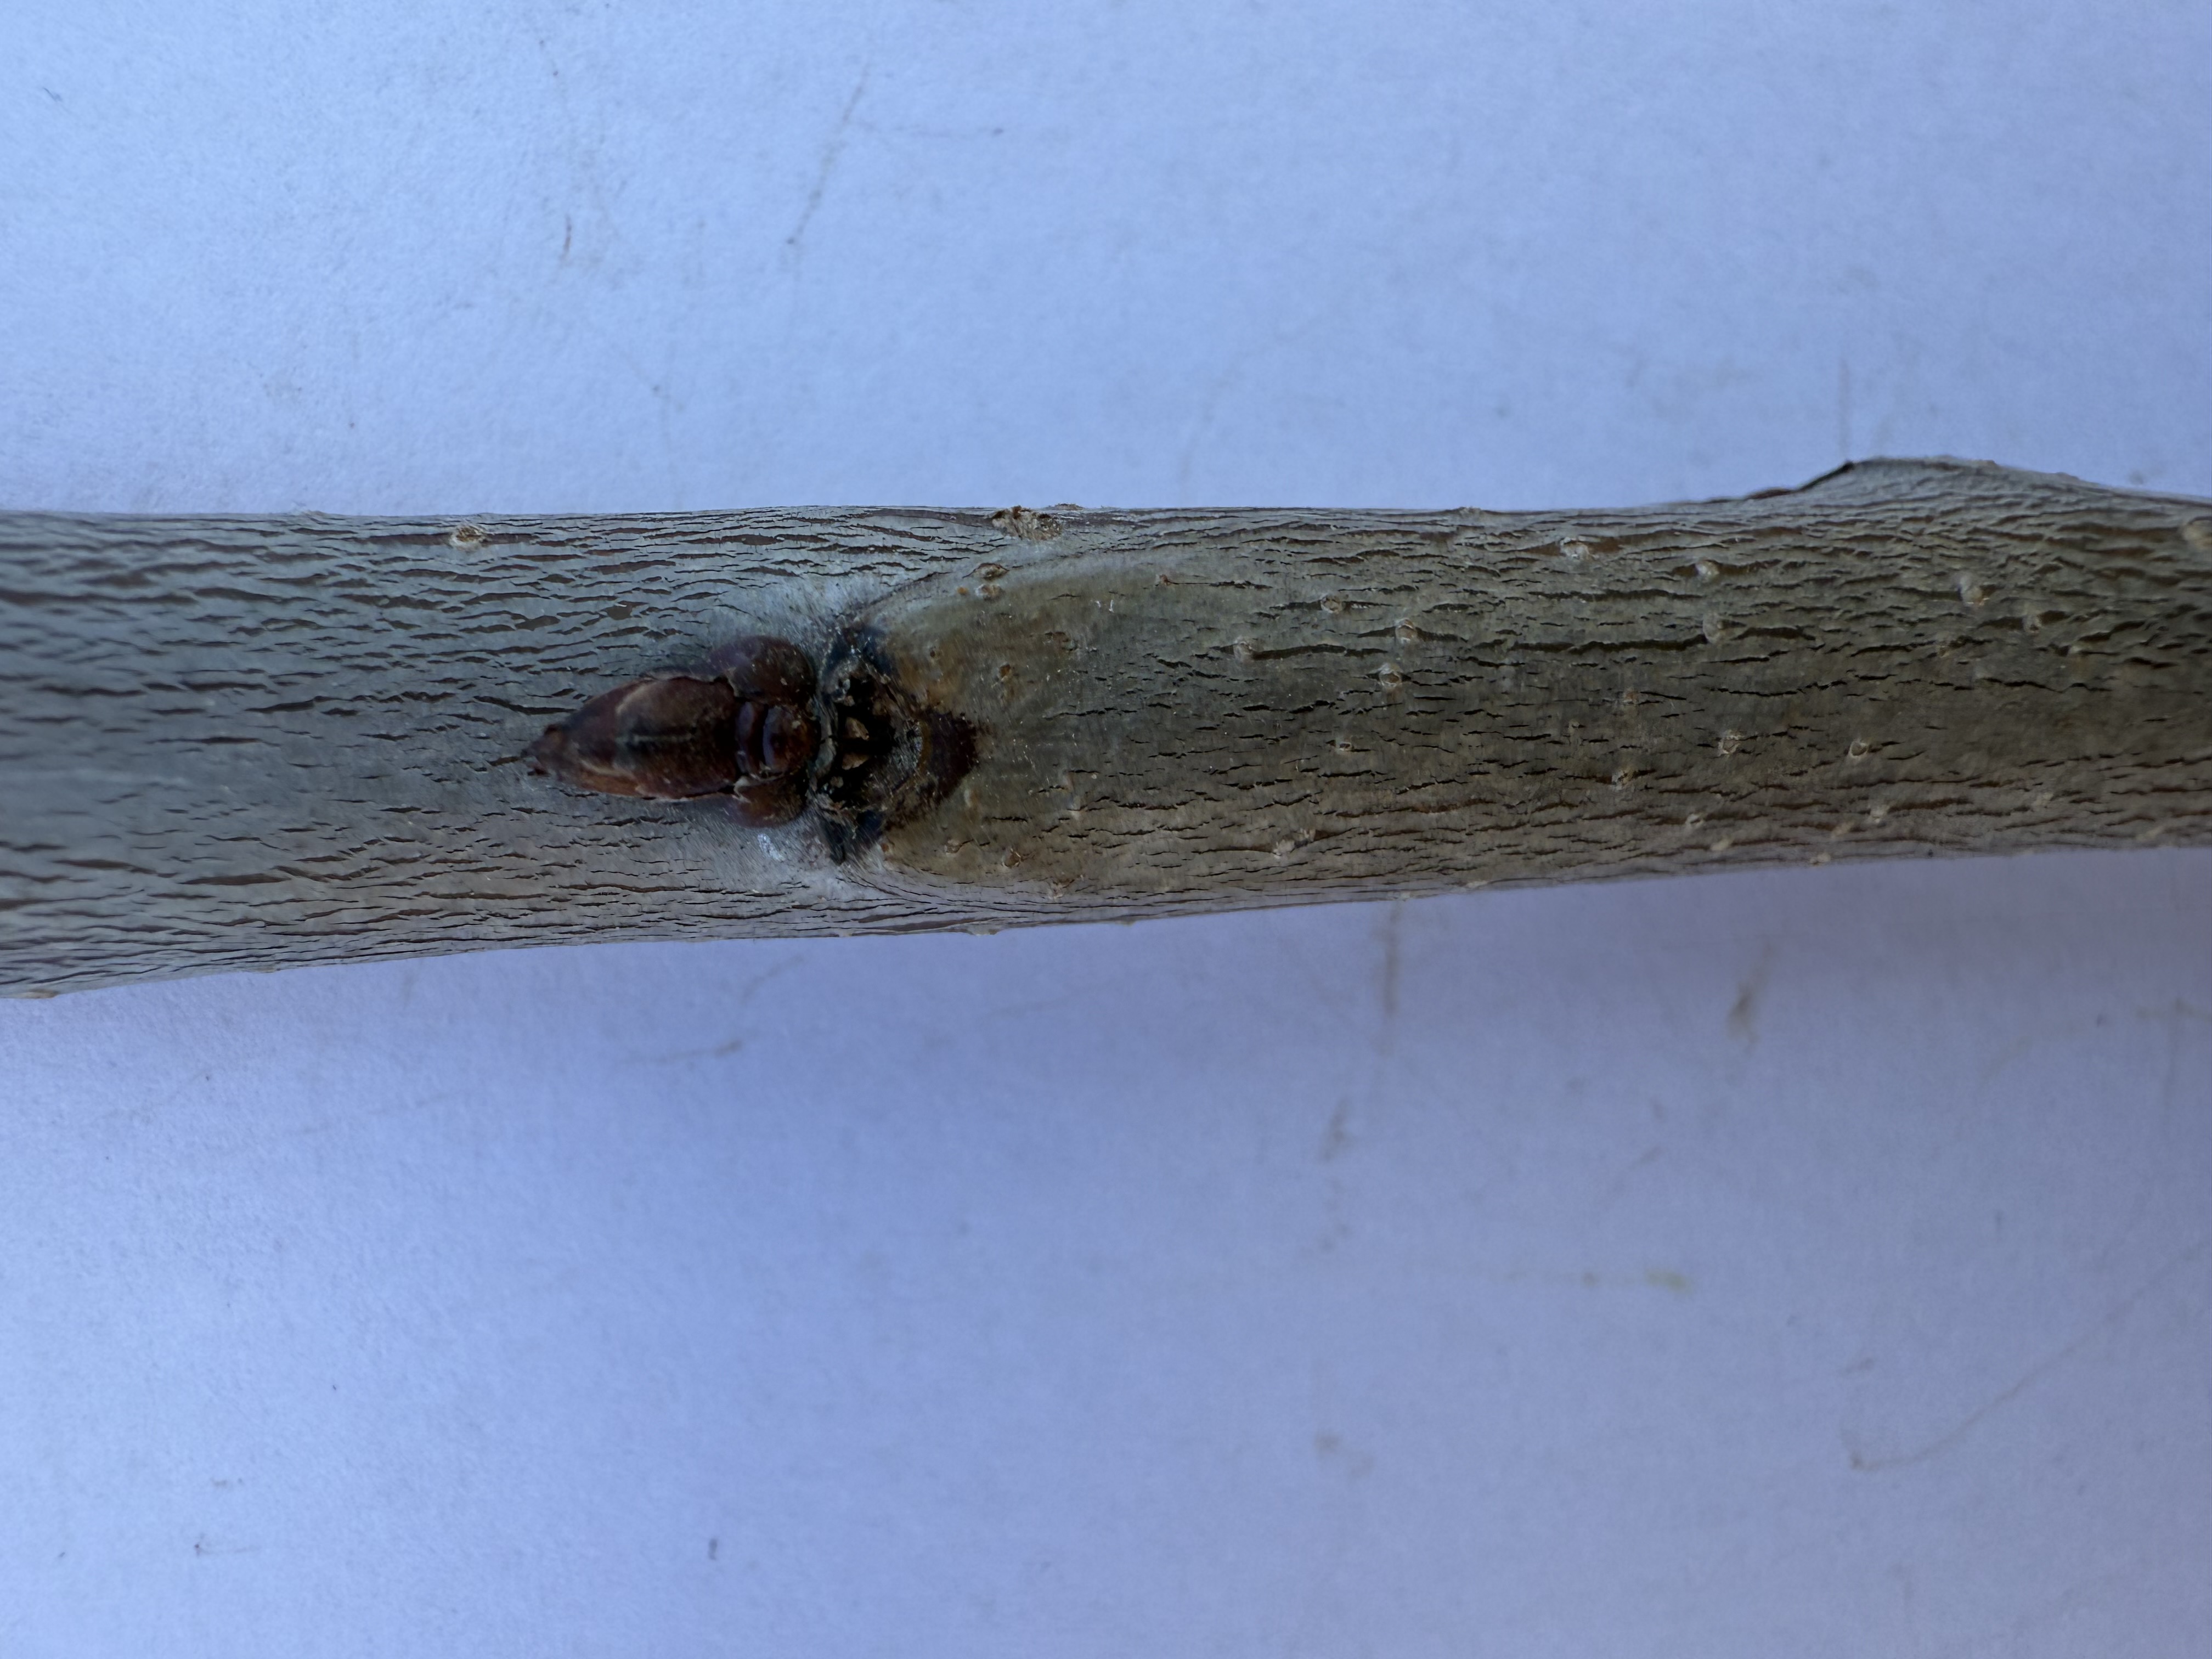
Variety: Yellow Cherry